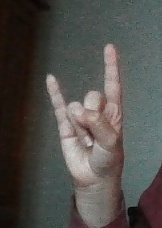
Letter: la